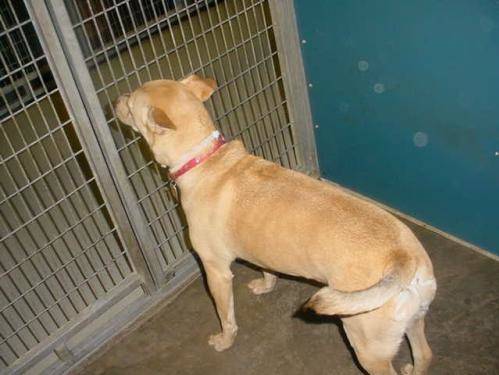
Label: dog